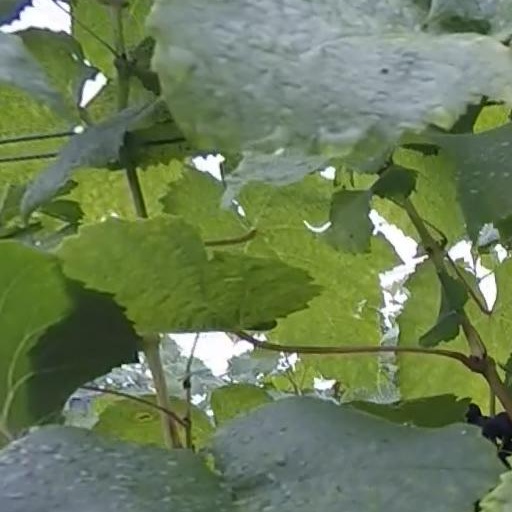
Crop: grape